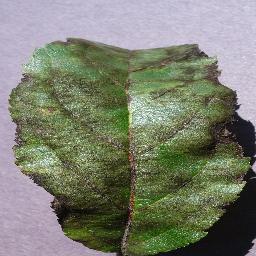
Label: Apple___Apple_scab